Lukáš Pokorný

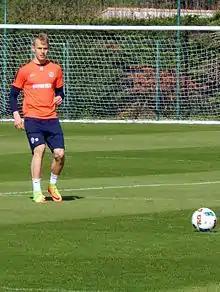
Pokorný with Montpellier in 2017

Lukáš Pokorný (born 5 July 1993) is a Czech former professional footballer who played as a defender.